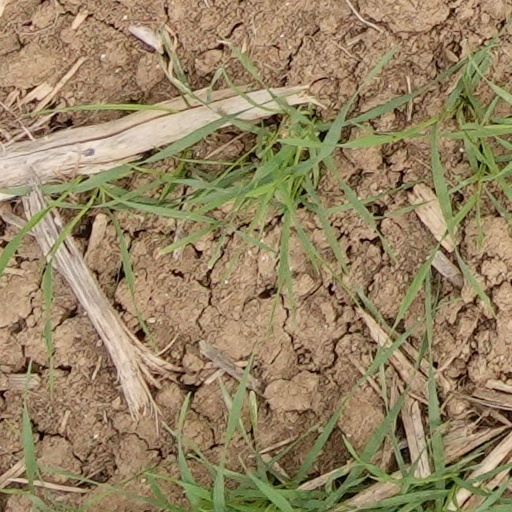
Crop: wheat